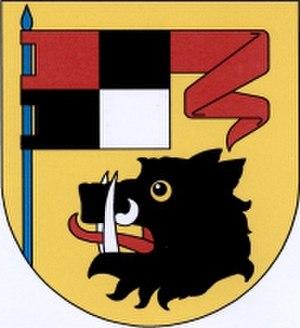
Buzice est une commune du district de Strakonice, dans la région de Bohême-du-Sud, en République tchèque. Sa population s'élevait à 171 habitants en 2017.